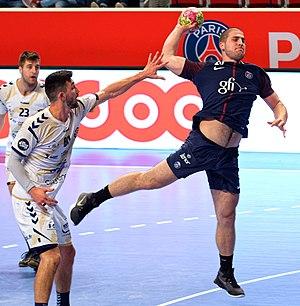
Rencontre de championnat entre le PSG et Massy. A Coubertin, le 20 septembre 2017.
Jovo Damjanović, né le 24 décembre 1996 à Nikšić, est un joueur de handball monténégrin naturalisé qatarien. Il évolue au sein du club serbe RK Železničar Niš et de l'équipe du Qatar de handball masculin.